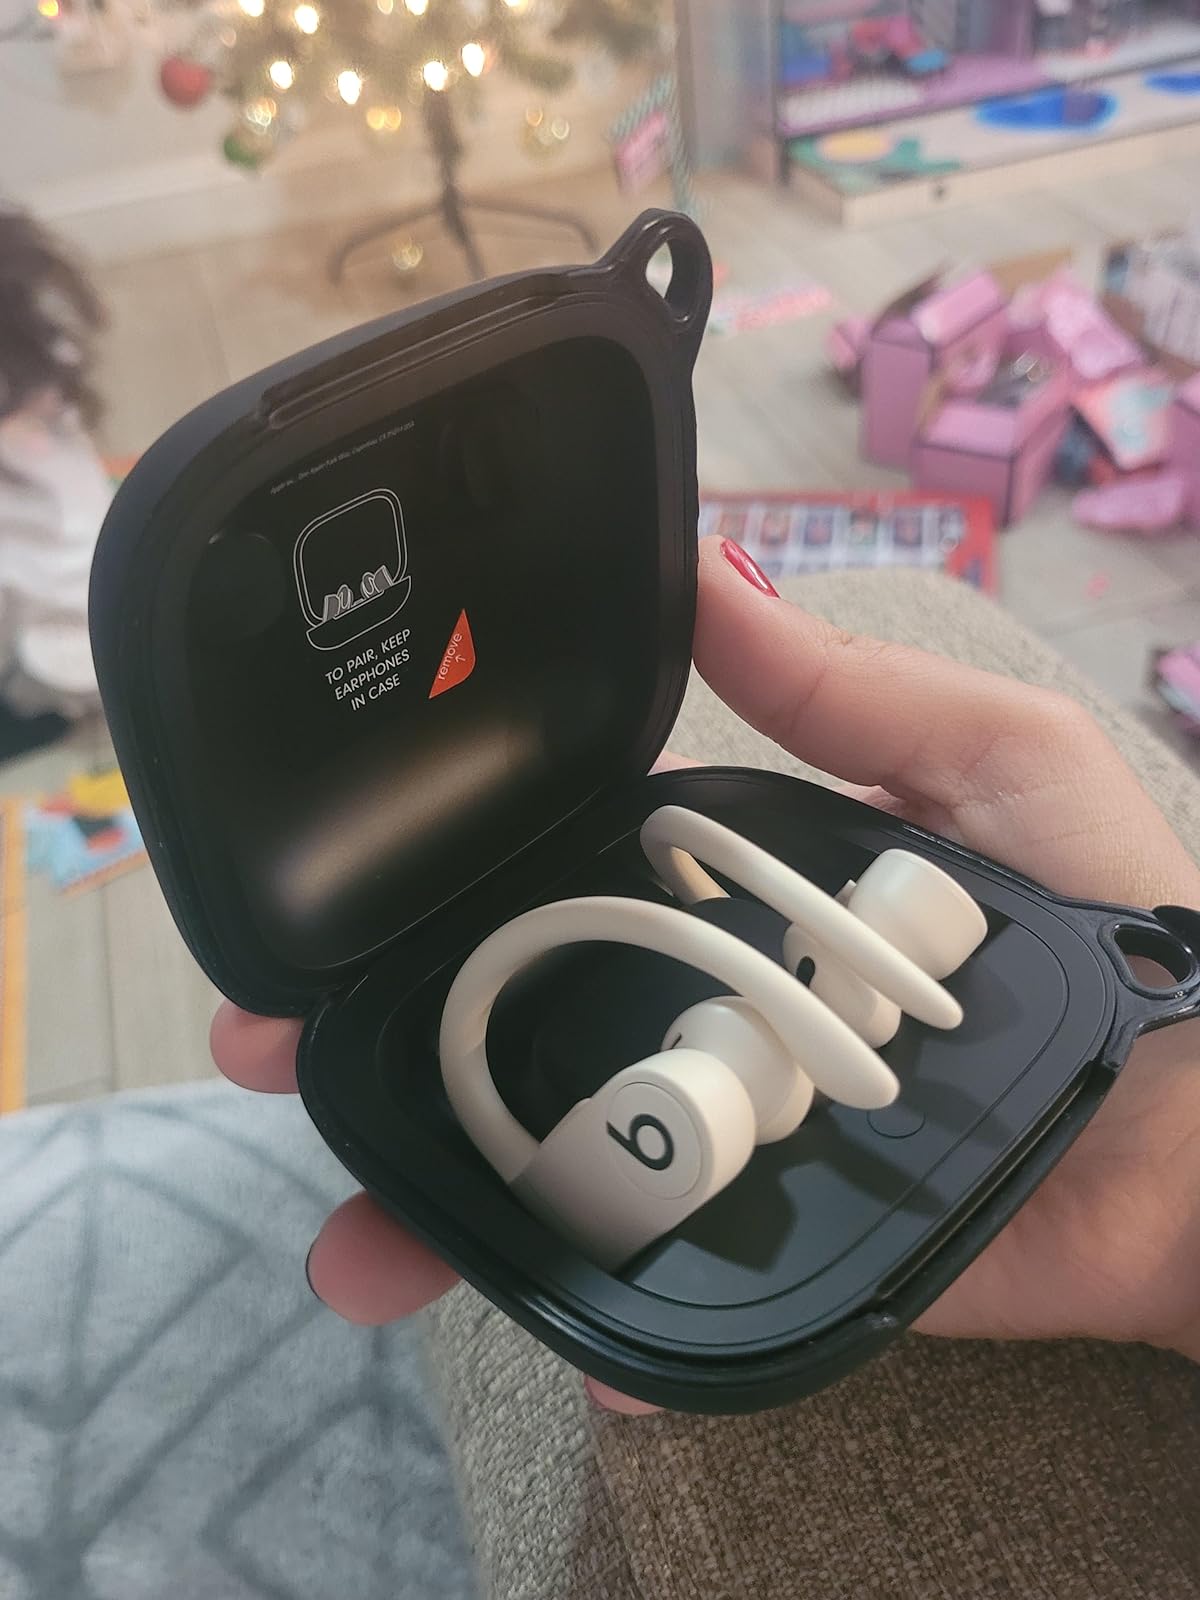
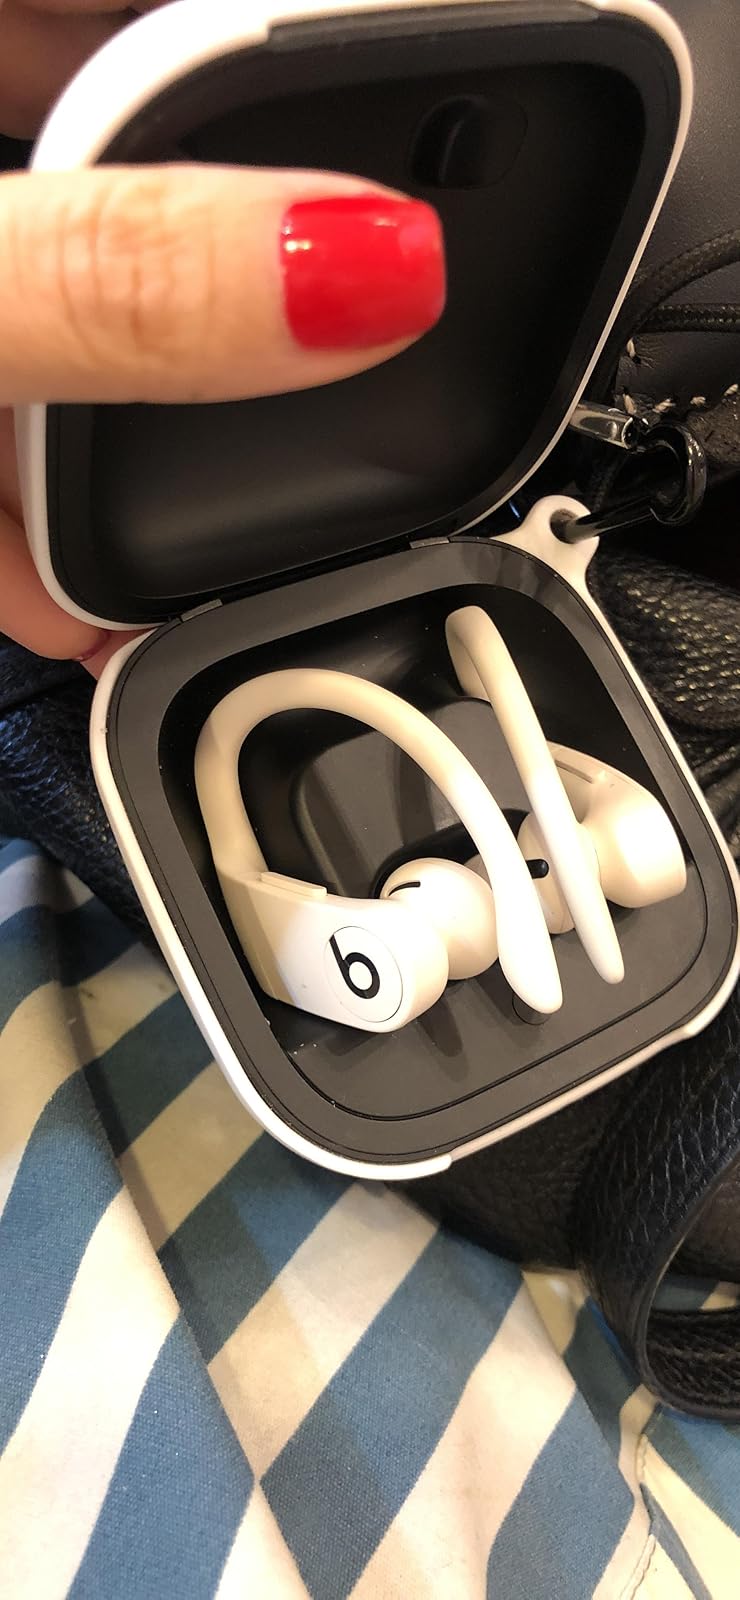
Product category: earbuds
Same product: yes